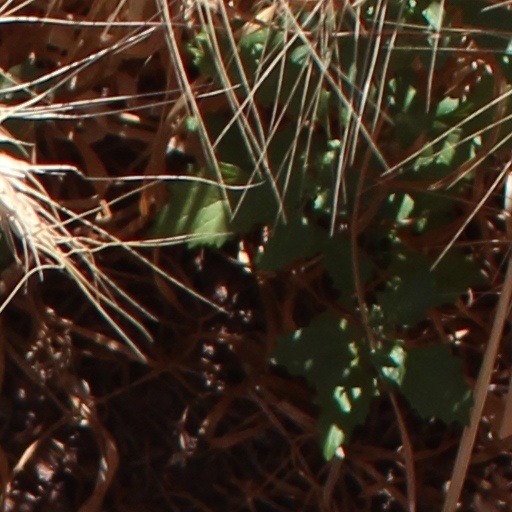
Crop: wheat